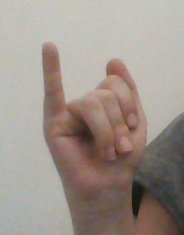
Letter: meem